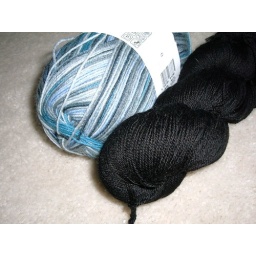
For deep in the forest mittens, daybreak and/or matching hat. Regia Saturn Galaxy Daphnis and Malabrigo Sock black